Scratch Acid

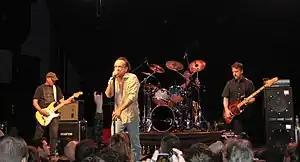
Scratch Acid in 2011

Scratch Acid was an American post-hardcore/noise rock band from Austin, Texas, formed in 1982. One of the pioneers of noise rock in the 1980s, the band is best remembered as a stepping stone for its frontman David Yow, and bass player David Wm. Sims, both later of the Jesus Lizard.